Euler angles

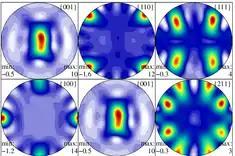
Pole figures displaying crystallographic texture of gamma-TiAl in an alpha2-gamma alloy, as measured by high energy X-rays.

In materials science, crystallographic texture (or preferred orientation) can be described using Euler angles. In texture analysis, the Euler angles provide a mathematical depiction of the orientation of individual crystallites within a polycrystalline material, allowing for the quantitative description of the macroscopic material.